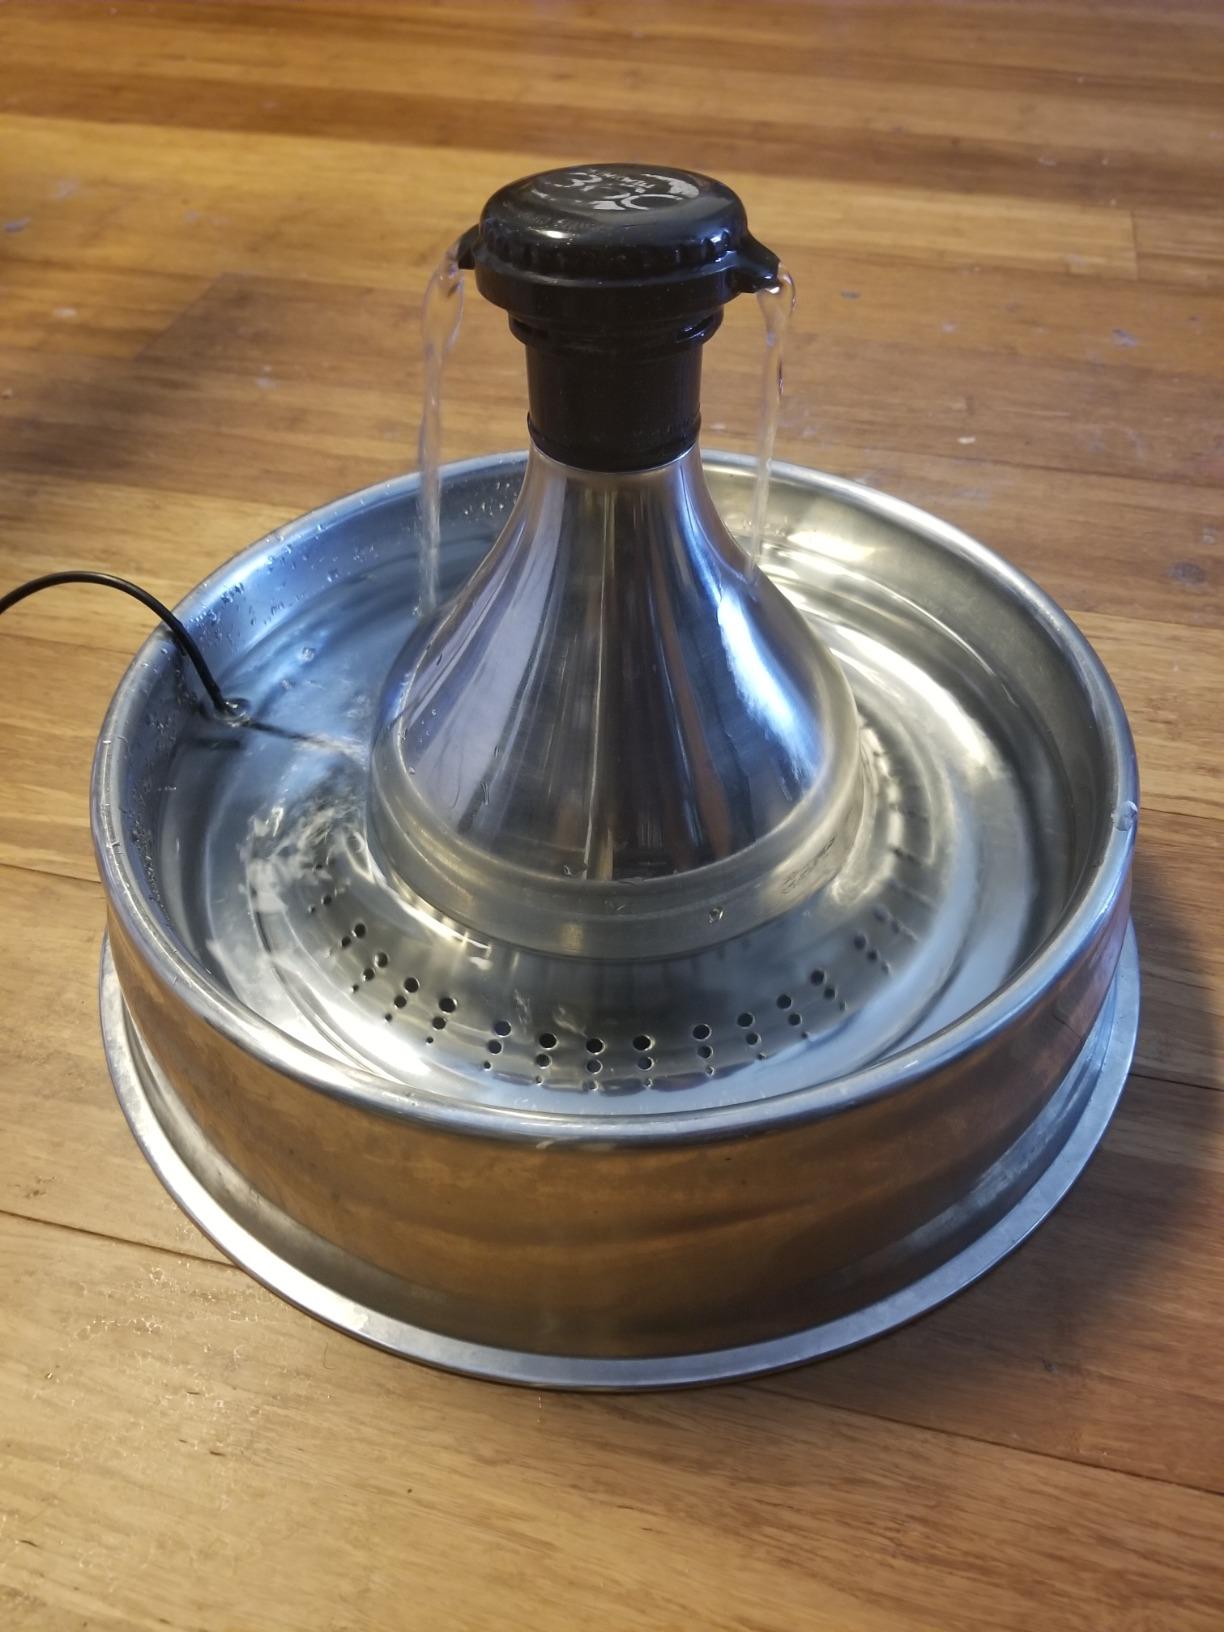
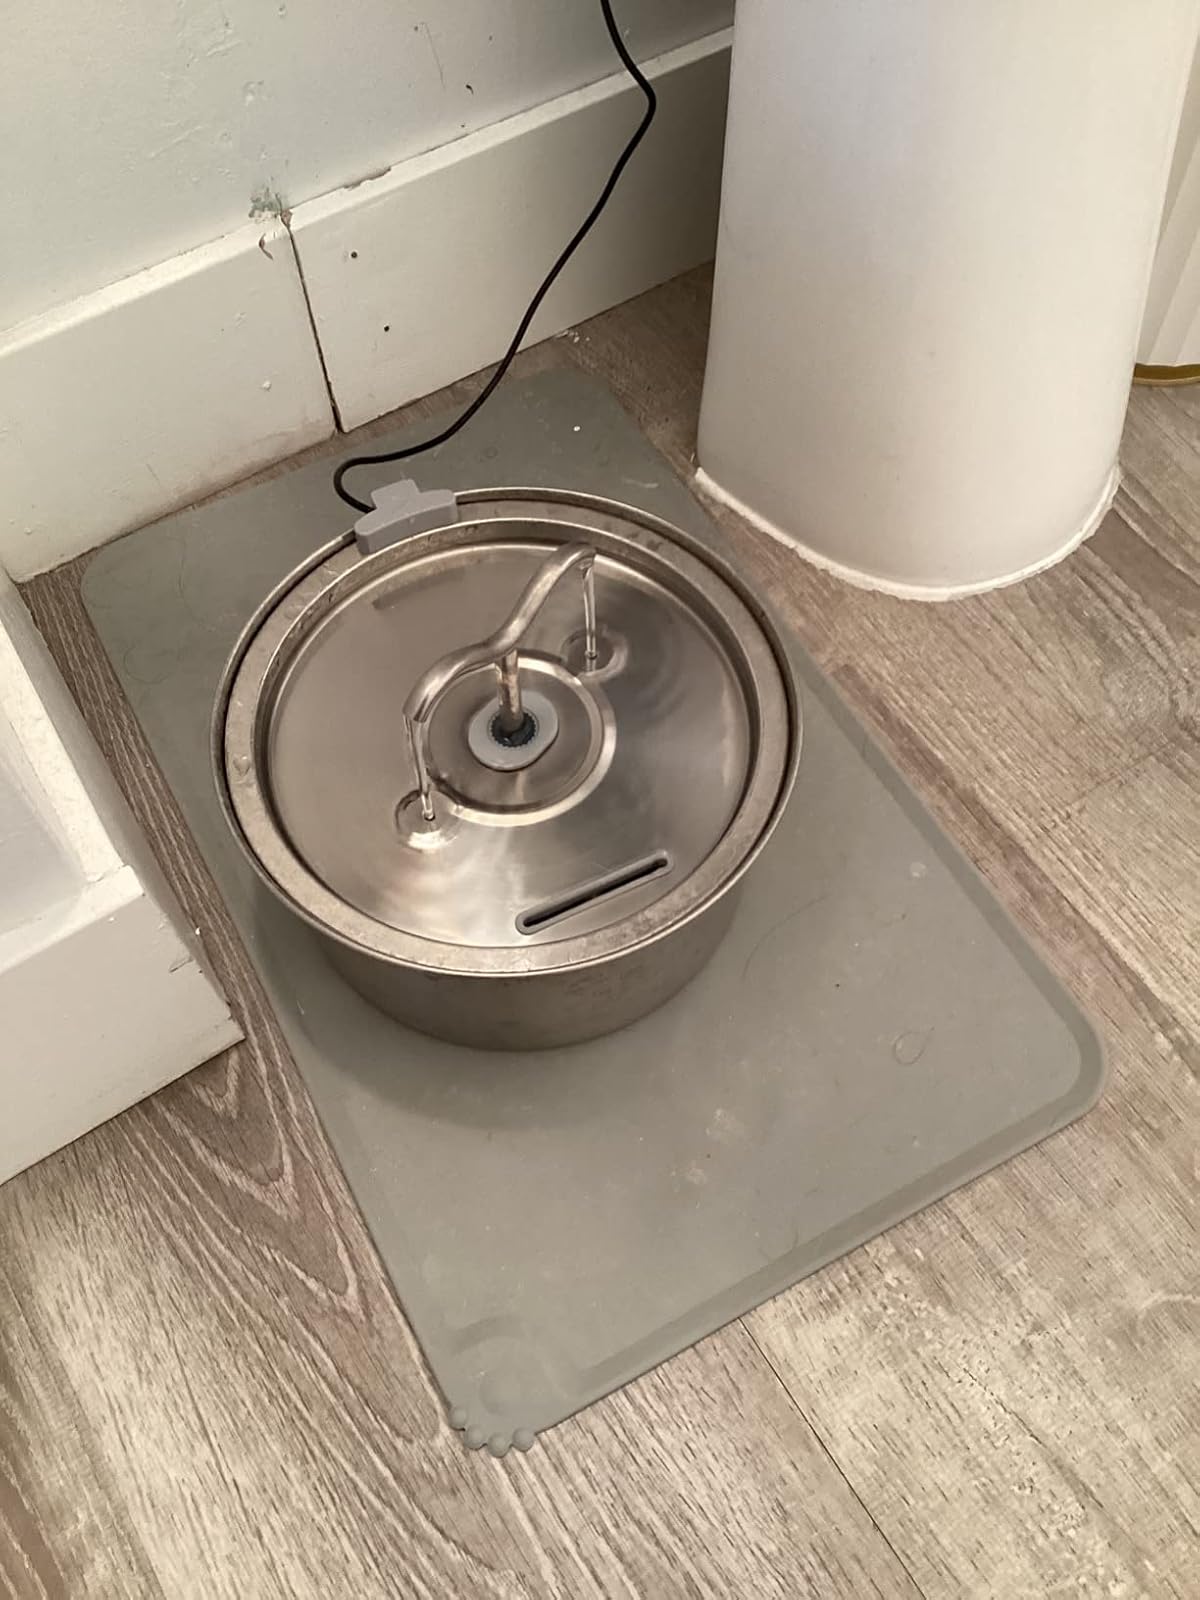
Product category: items_bowl
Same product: no